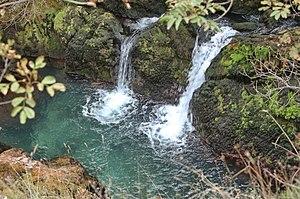
Les aires naturelles protégées de Serbie couvrent une superficie de 5 443 km², soit environ 6 % du territoire du pays.